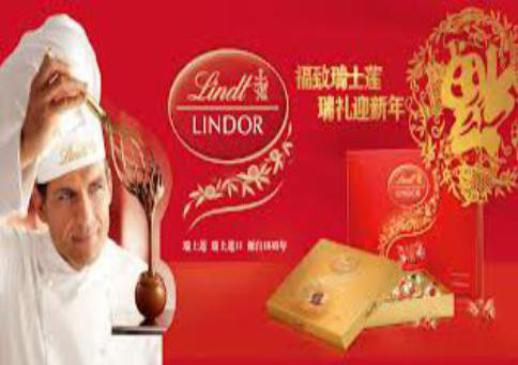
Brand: lindt
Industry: Food